Benjamin A. Poore

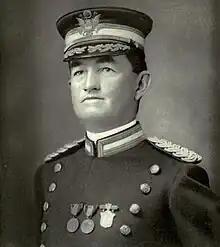
Poore in 1911

Benjamin A. Poore (June 22, 1863 – August 21, 1940) was a career officer in the United States Army who attained the rank of major general. An 1886 graduate of the United States Military Academy, he was a veteran of the Spanish–American War, Philippine–American War, World War I, and Occupation of the Rhineland, and commanded several Infantry brigades as well as the 4th Division and Seventh Corps Area. Poore's awards included the Distinguished Service Cross, Army Distinguished Service Medal, and two awards of the Silver Star, as well as several foreign decorations.